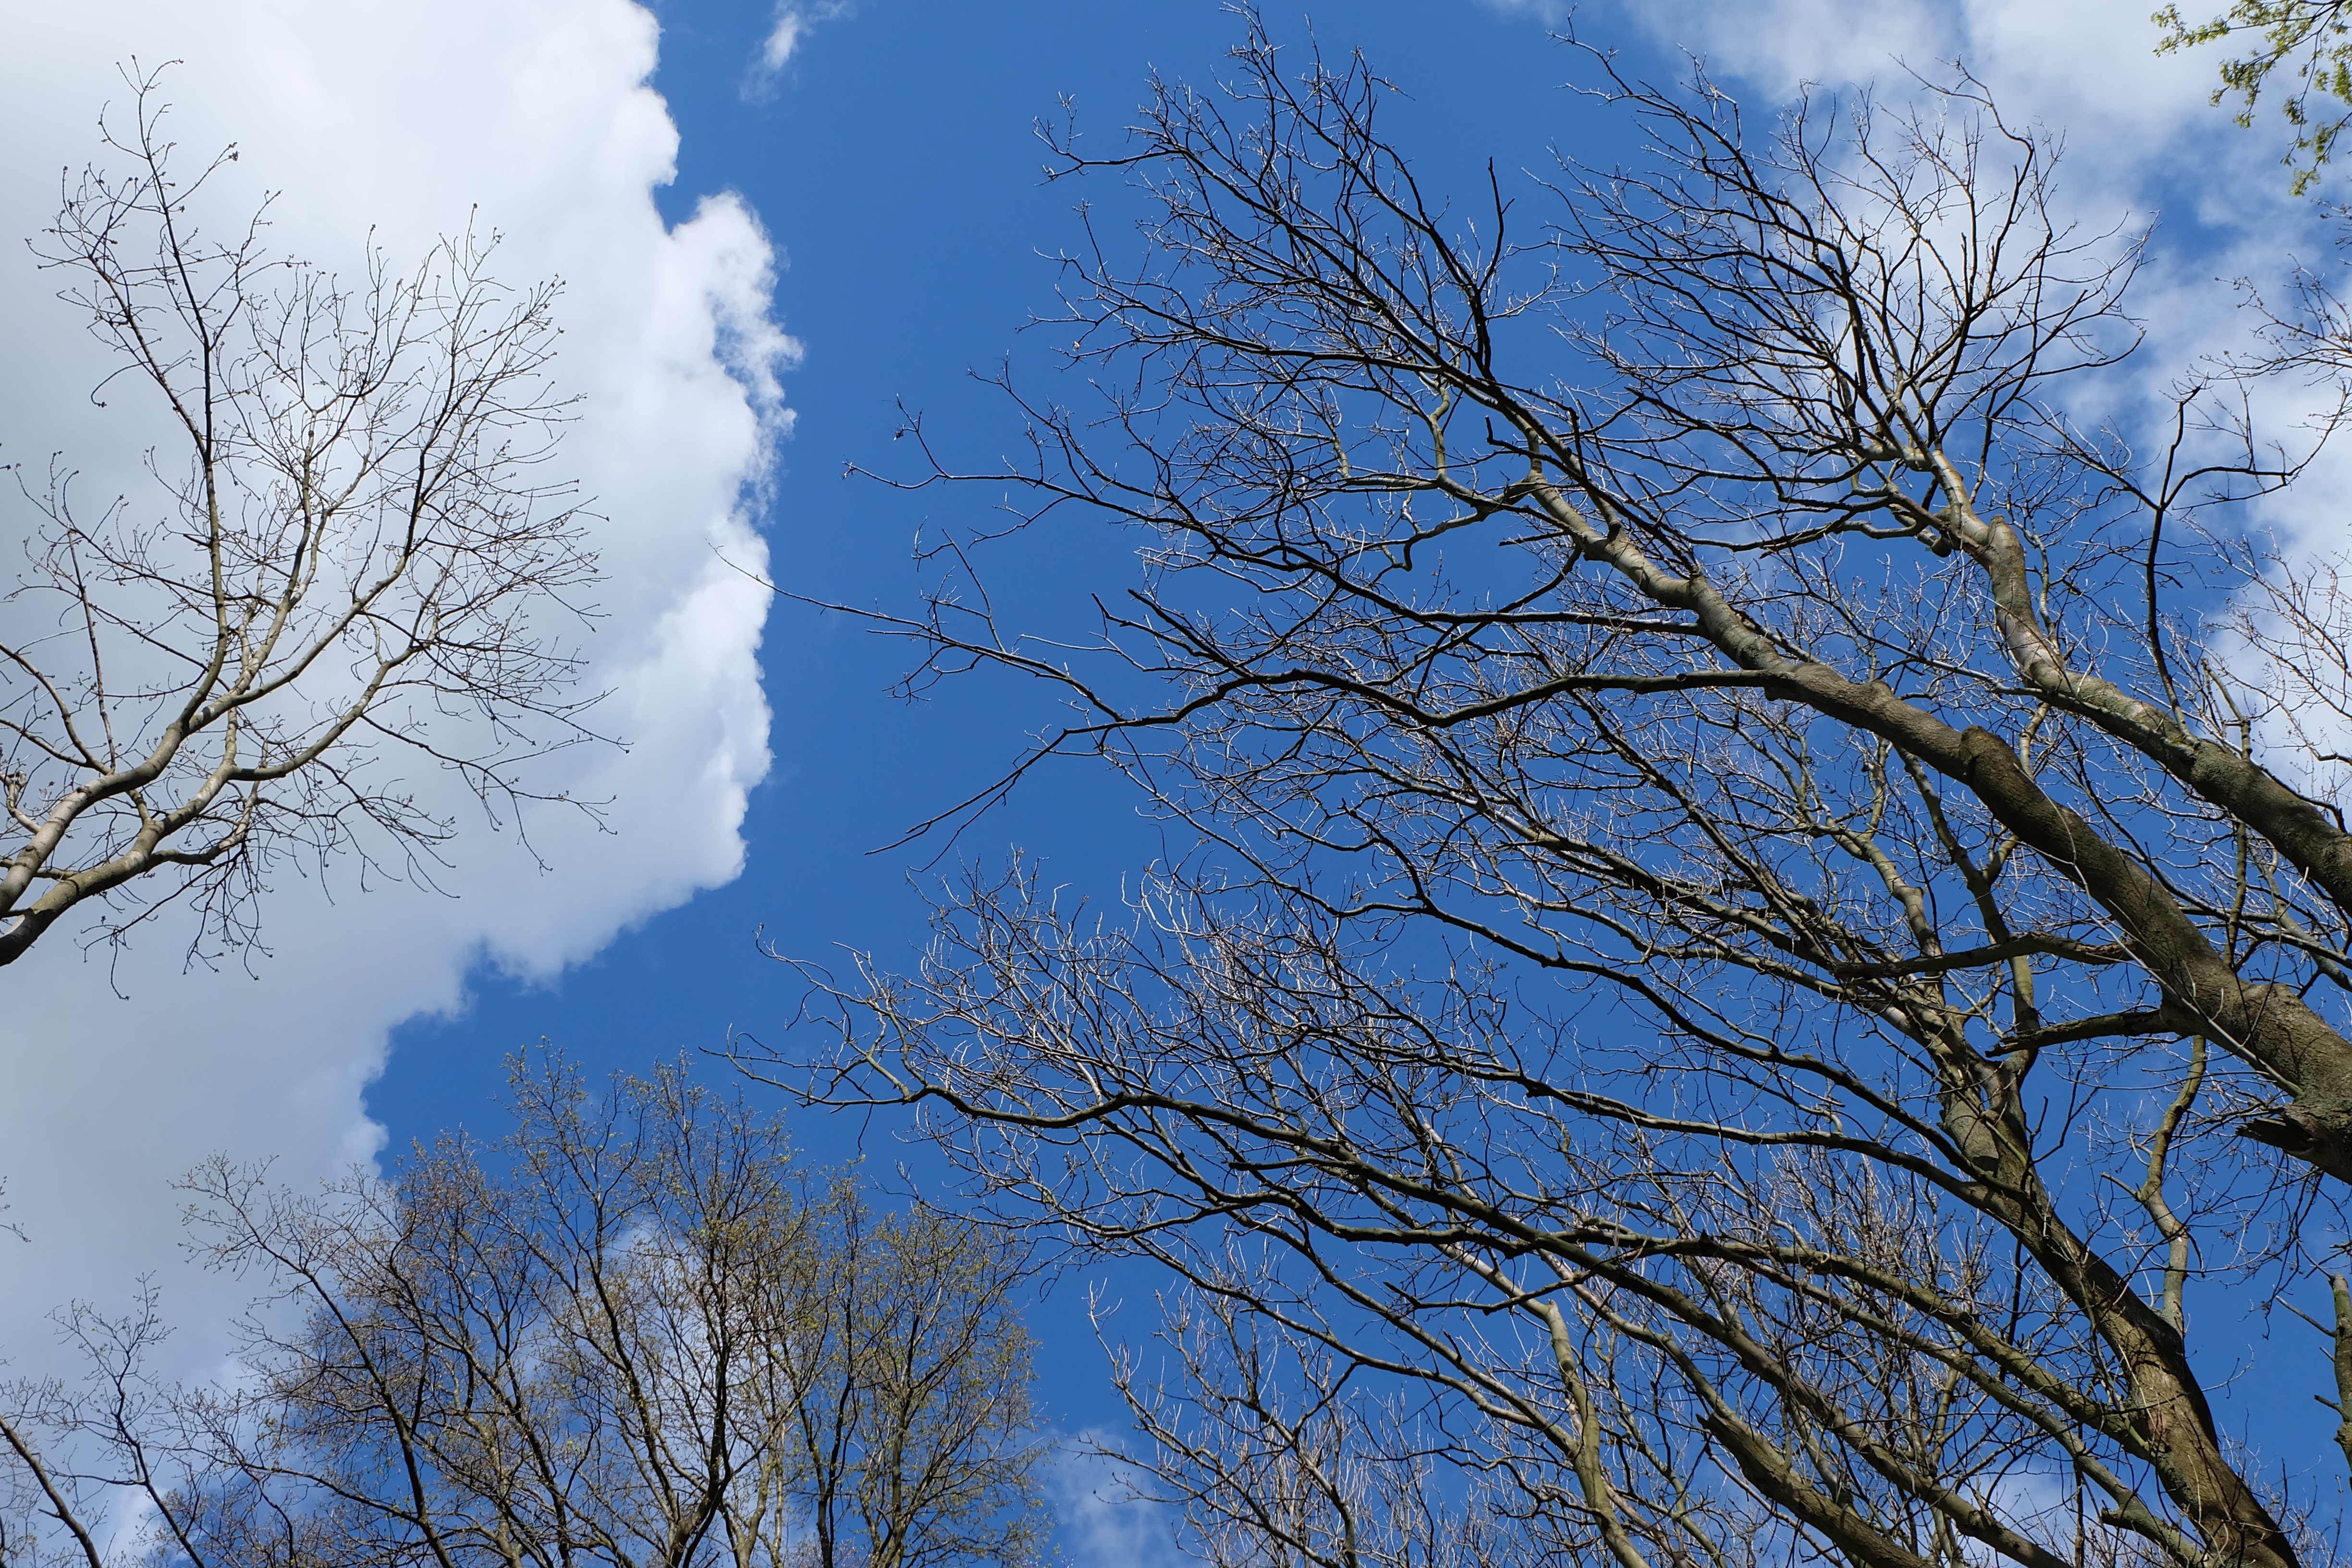
tree, nature, forest, branch, snow, winter, cloud, plant, sky, sunlight, leaf, perspective, frost, ice, canopy, autumn, blue, season, trees, treetop, sky view, clouds, freezing, crowns, atmospheric phenomenon, woody plant